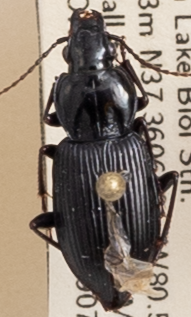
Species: Pterostichus mutus
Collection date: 2019-07-02
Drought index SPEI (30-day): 0.678
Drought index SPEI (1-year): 2.09
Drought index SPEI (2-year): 2.09